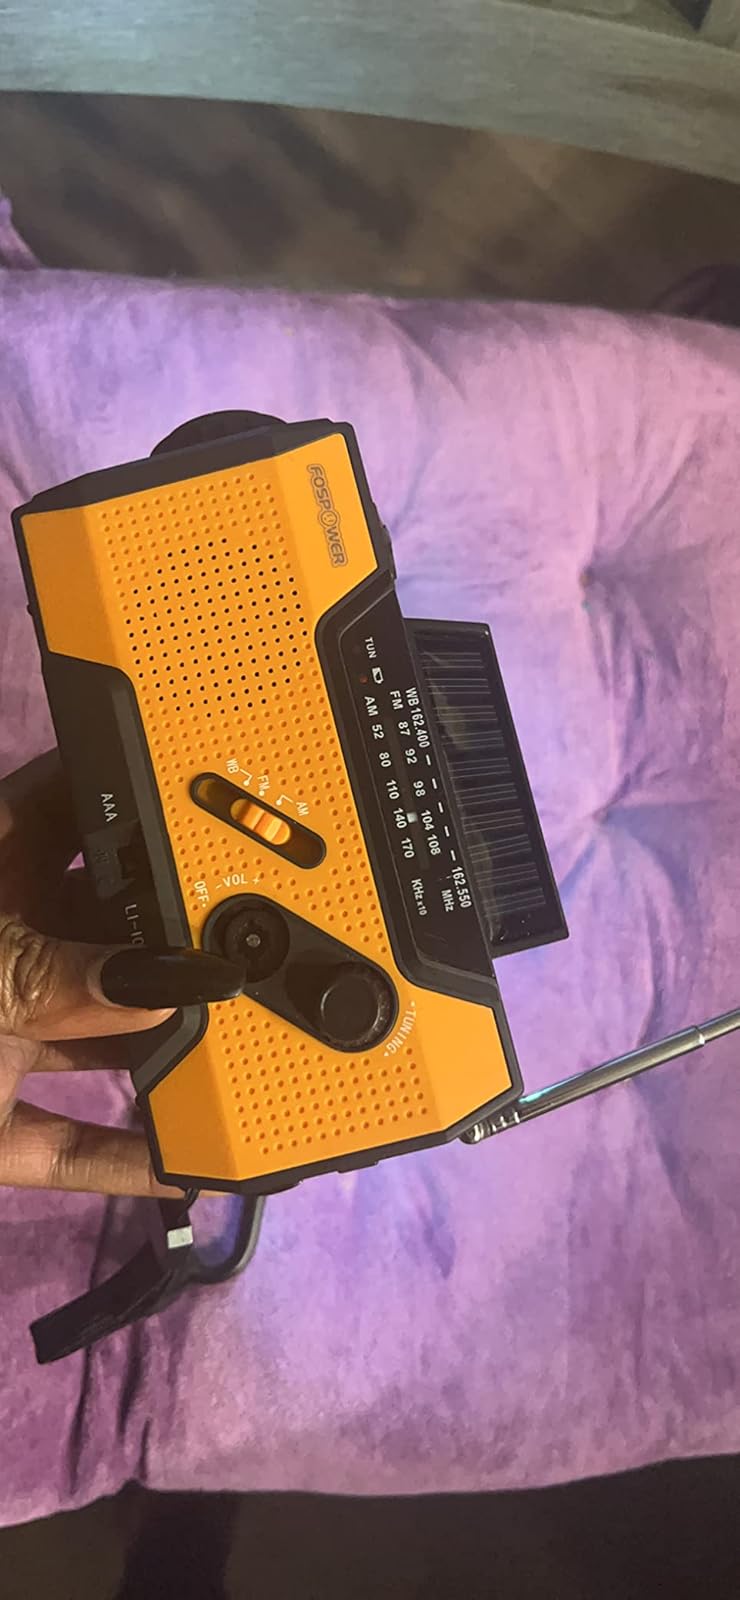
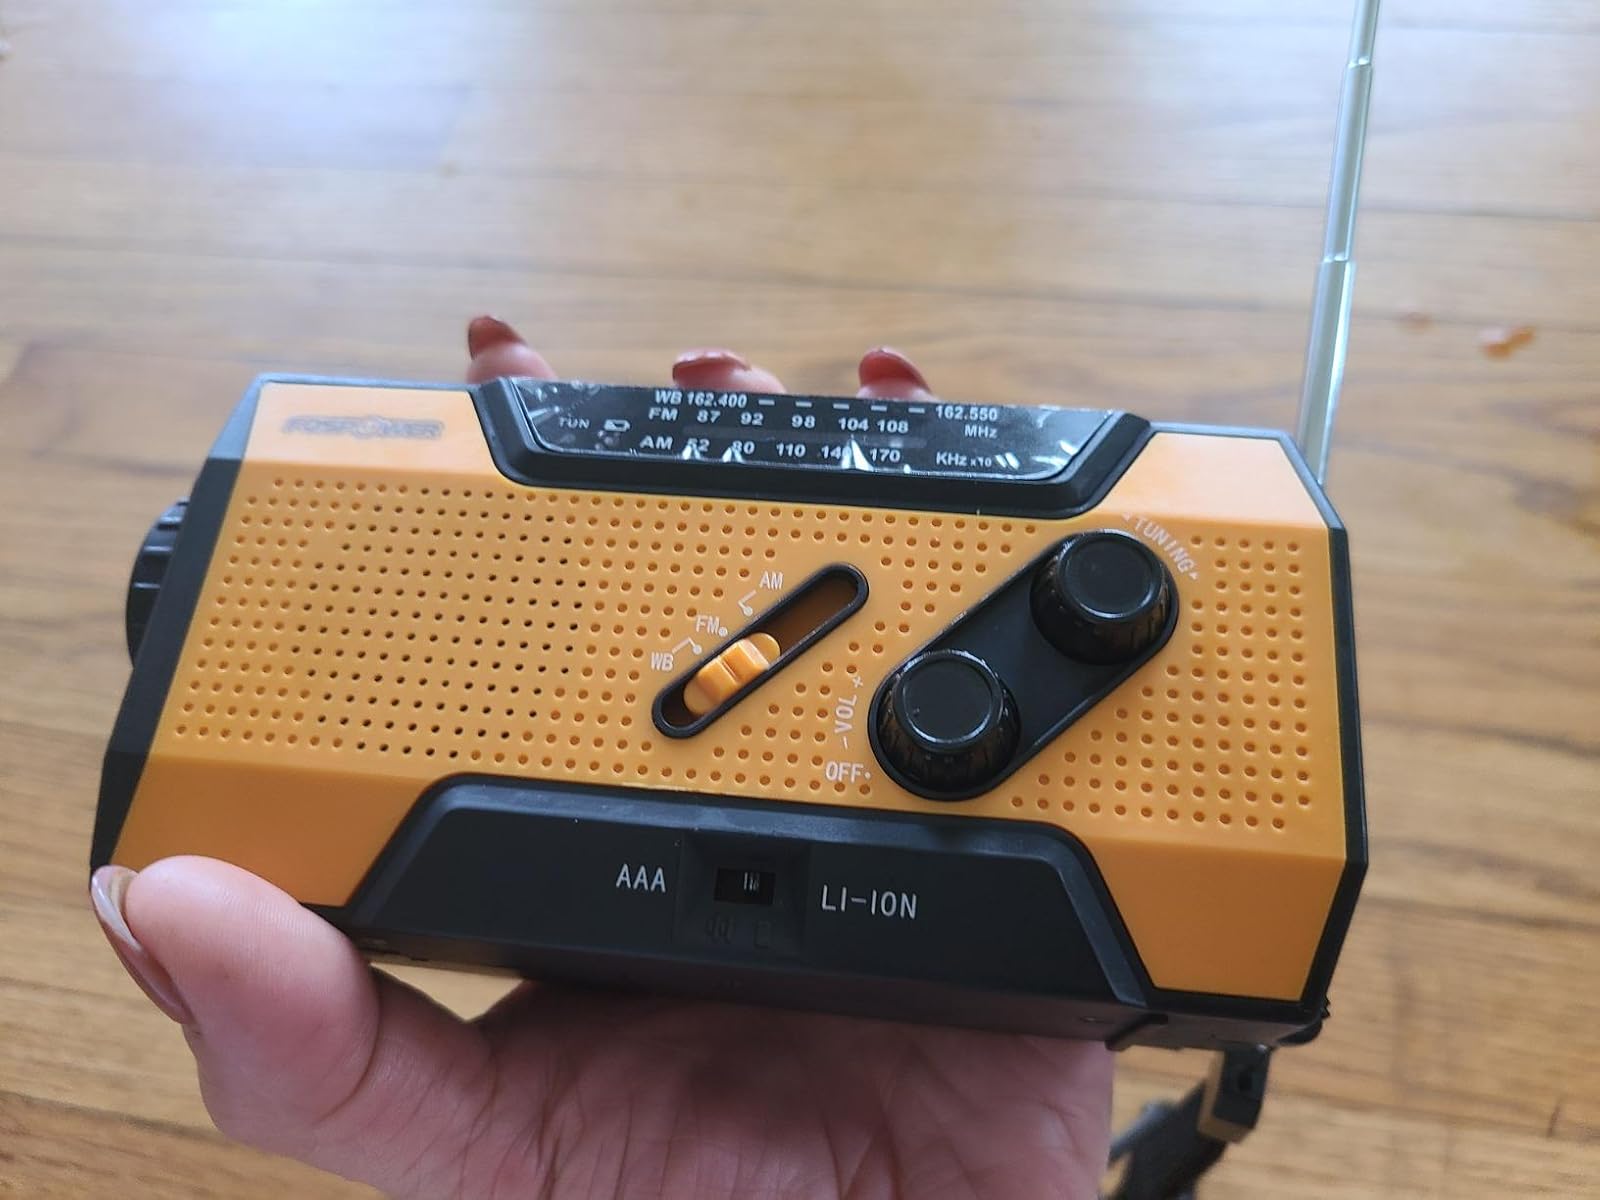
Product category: radio
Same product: yes